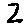
Label: 2